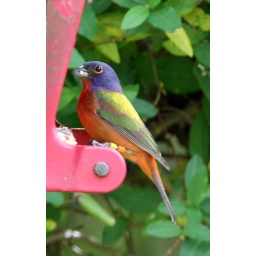
Debra C.'s banded green bird is back in his adult plumage!